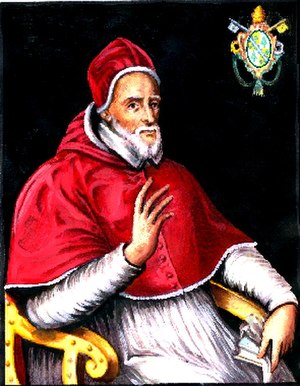
Paverækken / 2. årtusinde / 16. århundrede
Dette er en liste over paver, den romersk-katolske kirkes overhoved. Paverækken strækker sig tilbage til apostlen Peter.